Bucze, Lesser Poland Voivodeship

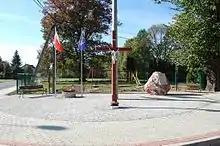
The square and the obelisk in honor and memory of the victims First and Second World War residents Bucze

In Buczu several years motocross events are held "White Mountain". There is also a free hotspot in the project "Brzeskie hotspots".